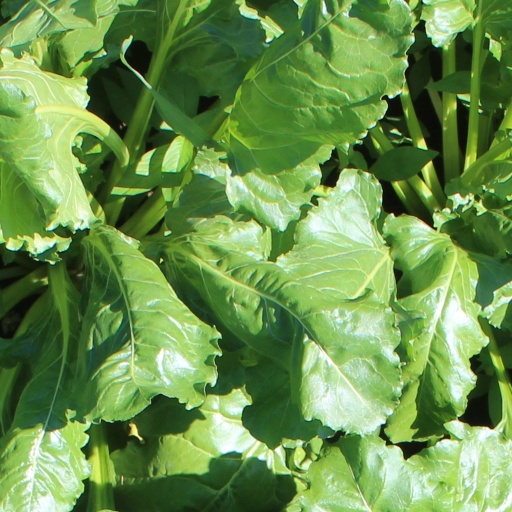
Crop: sugar beet